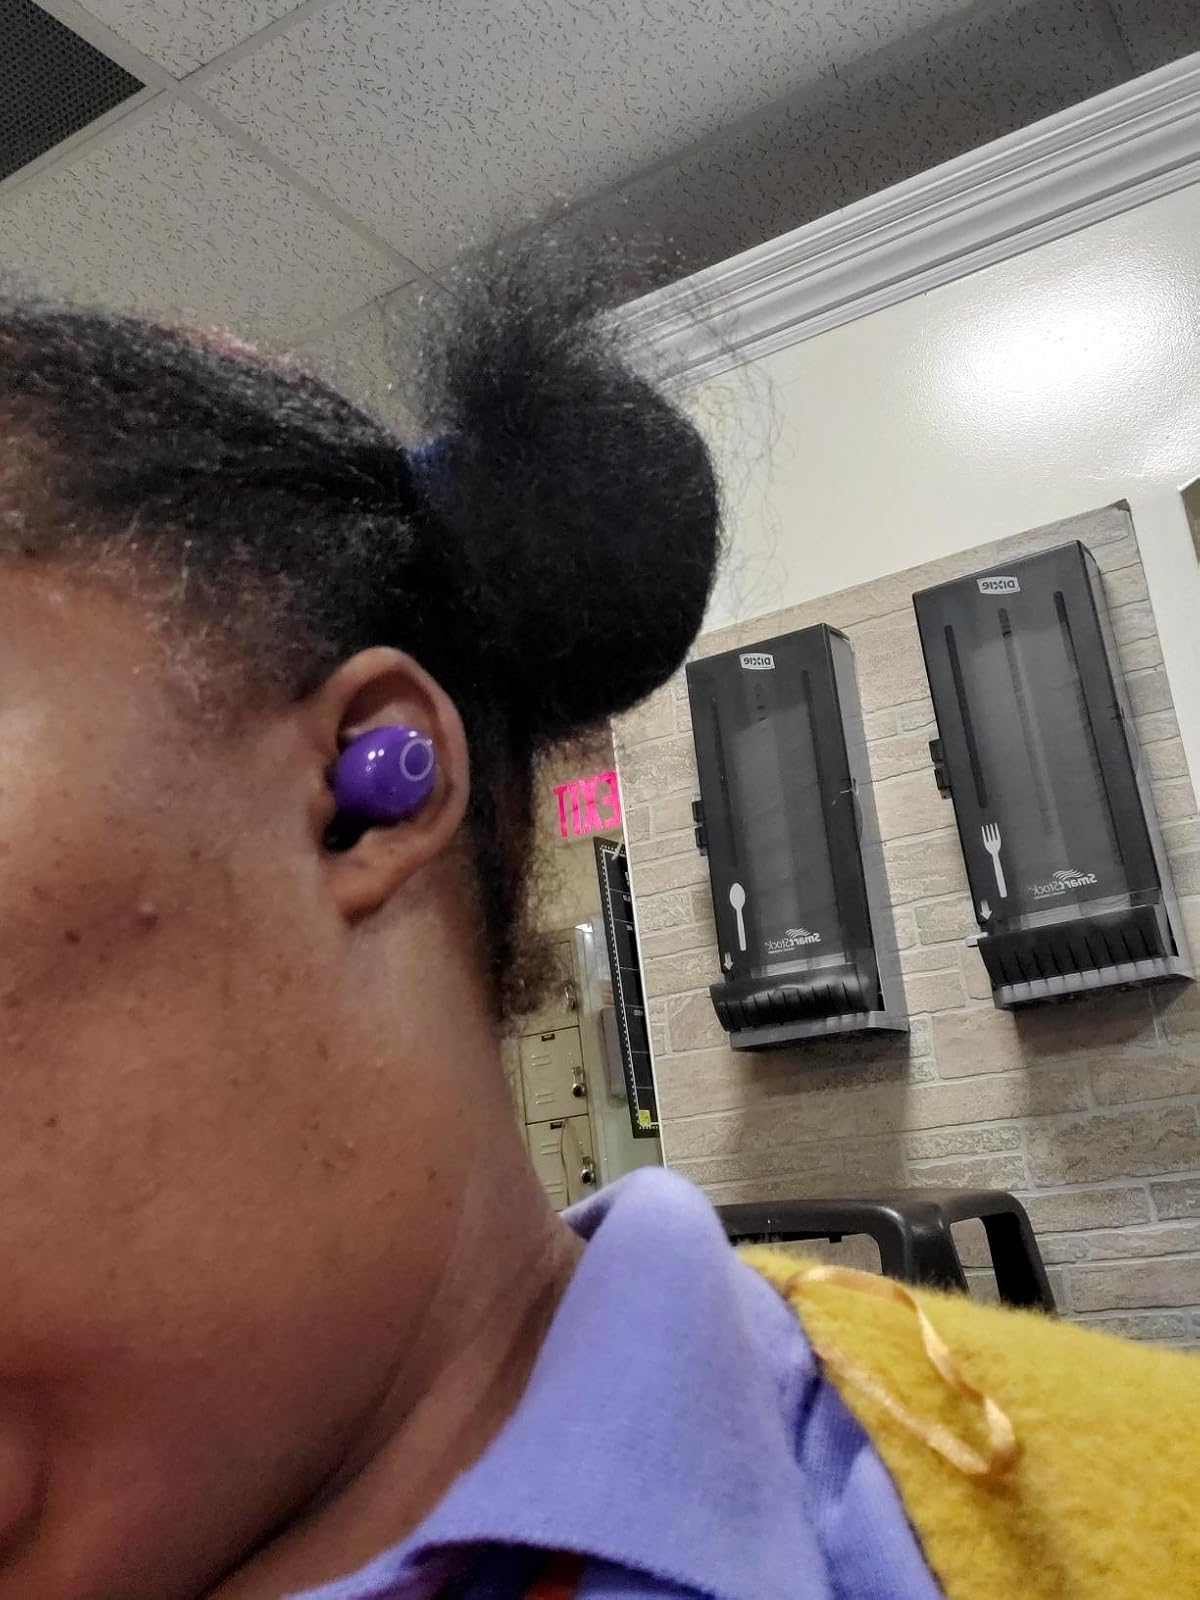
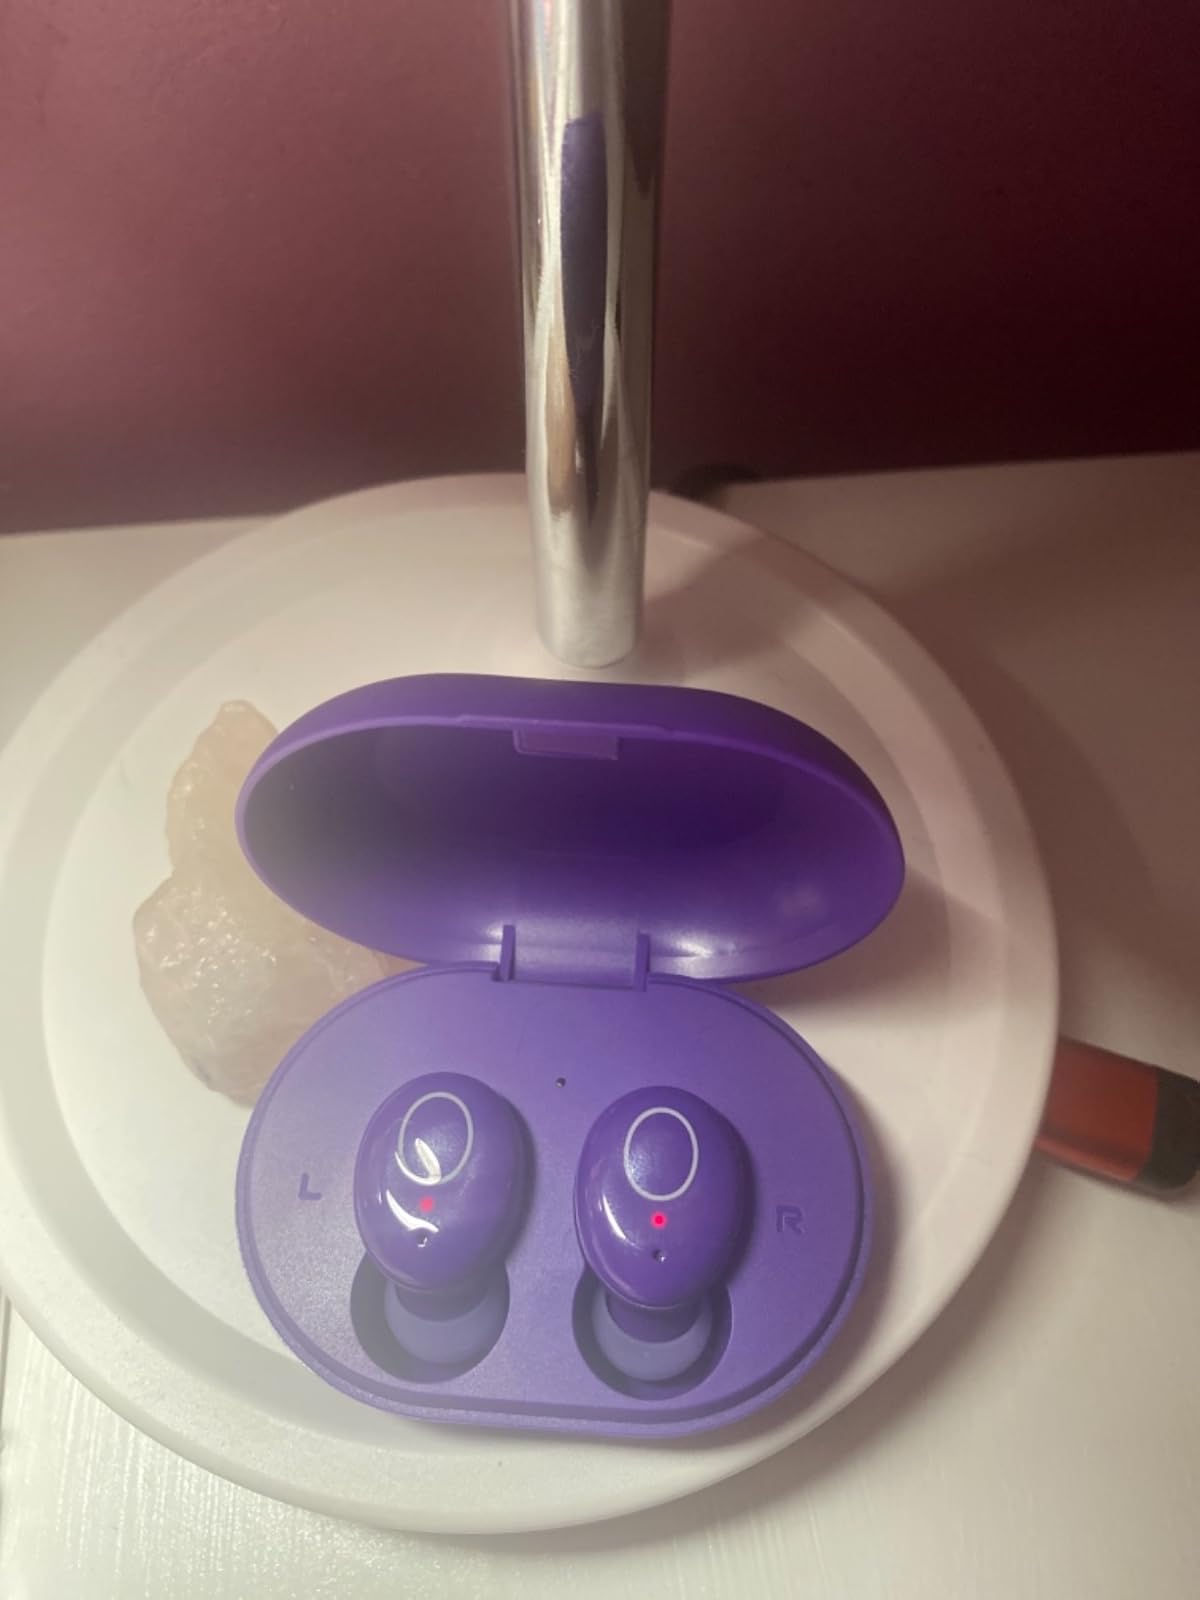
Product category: earbuds
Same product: yes